Lambert of Maastricht

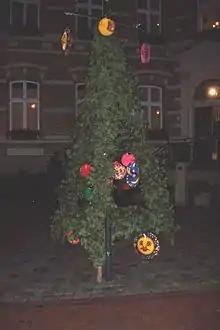
"Lambertus pyramid" in Münsterland.

Lambert seems to have succumbed to the political turmoil that developed when various clans fought for influence as the Merovingian dynasty gave way to the Carolingians. Historian Jean-Louis Kupper says that the bishop was the victim of a private struggle between two clans seeking to control the Tongres-Maastricht see. Lambert is said to have denounced Pepin's adulterous liaison with Alpaida, who was to become the mother of Charles Martel. This aroused the enmity of either Pepin, Alpaida, or both. The bishop was murdered at Liège by the troops of Dodon, Pepin's "domesticus" (manager of state domains), father or brother of Alpaida. The year of his death varies between sources, but is taken to be between 705 and 709. Lambert came to be viewed as a martyr for his defence of marital fidelity. Lambert's two nephews, Peter and Audolet, were also killed defending their uncle. They too, were viewed as saints. Many historians however question the accuracy of the relationship between Alpaida and Dodon, due to that claim appearing much later.